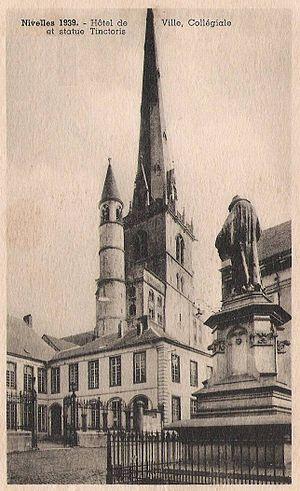
Statue de Johanness Tinctoris (né vers 1435 à Braine-l'Alleud, décédé en 1511) érigée à Nivelles en Brabant Wallon (Belgique). arrière plan, la Collégiale Ste Gertrude avec son ancien clocher, toiture en pointe.
La collégiale Sainte-Gertrude de Nivelles est une église romane située dans la ville de Nivelles en Belgique. Elle est l'une des plus anciennes, des plus grandes et des plus cohérentes églises romanes subsistantes. Elle est consacrée en 1046 en présence d'Henri III empereur du Saint Empire romain germanique et de l'évêque de Liège Wazon.